Brodie Retallick

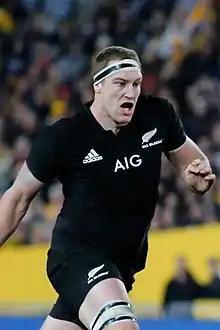
Retallick in 2017

Brodie Allan Retallick (born 31 May 1991) is a New Zealand rugby union footballer, who currently plays as a lock for Kobelco Kobe Steelers in the Japan Rugby League One competition. He previously played for the Chiefs in Super Rugby and in New Zealand's National Provincial Championship.